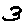
Label: 3